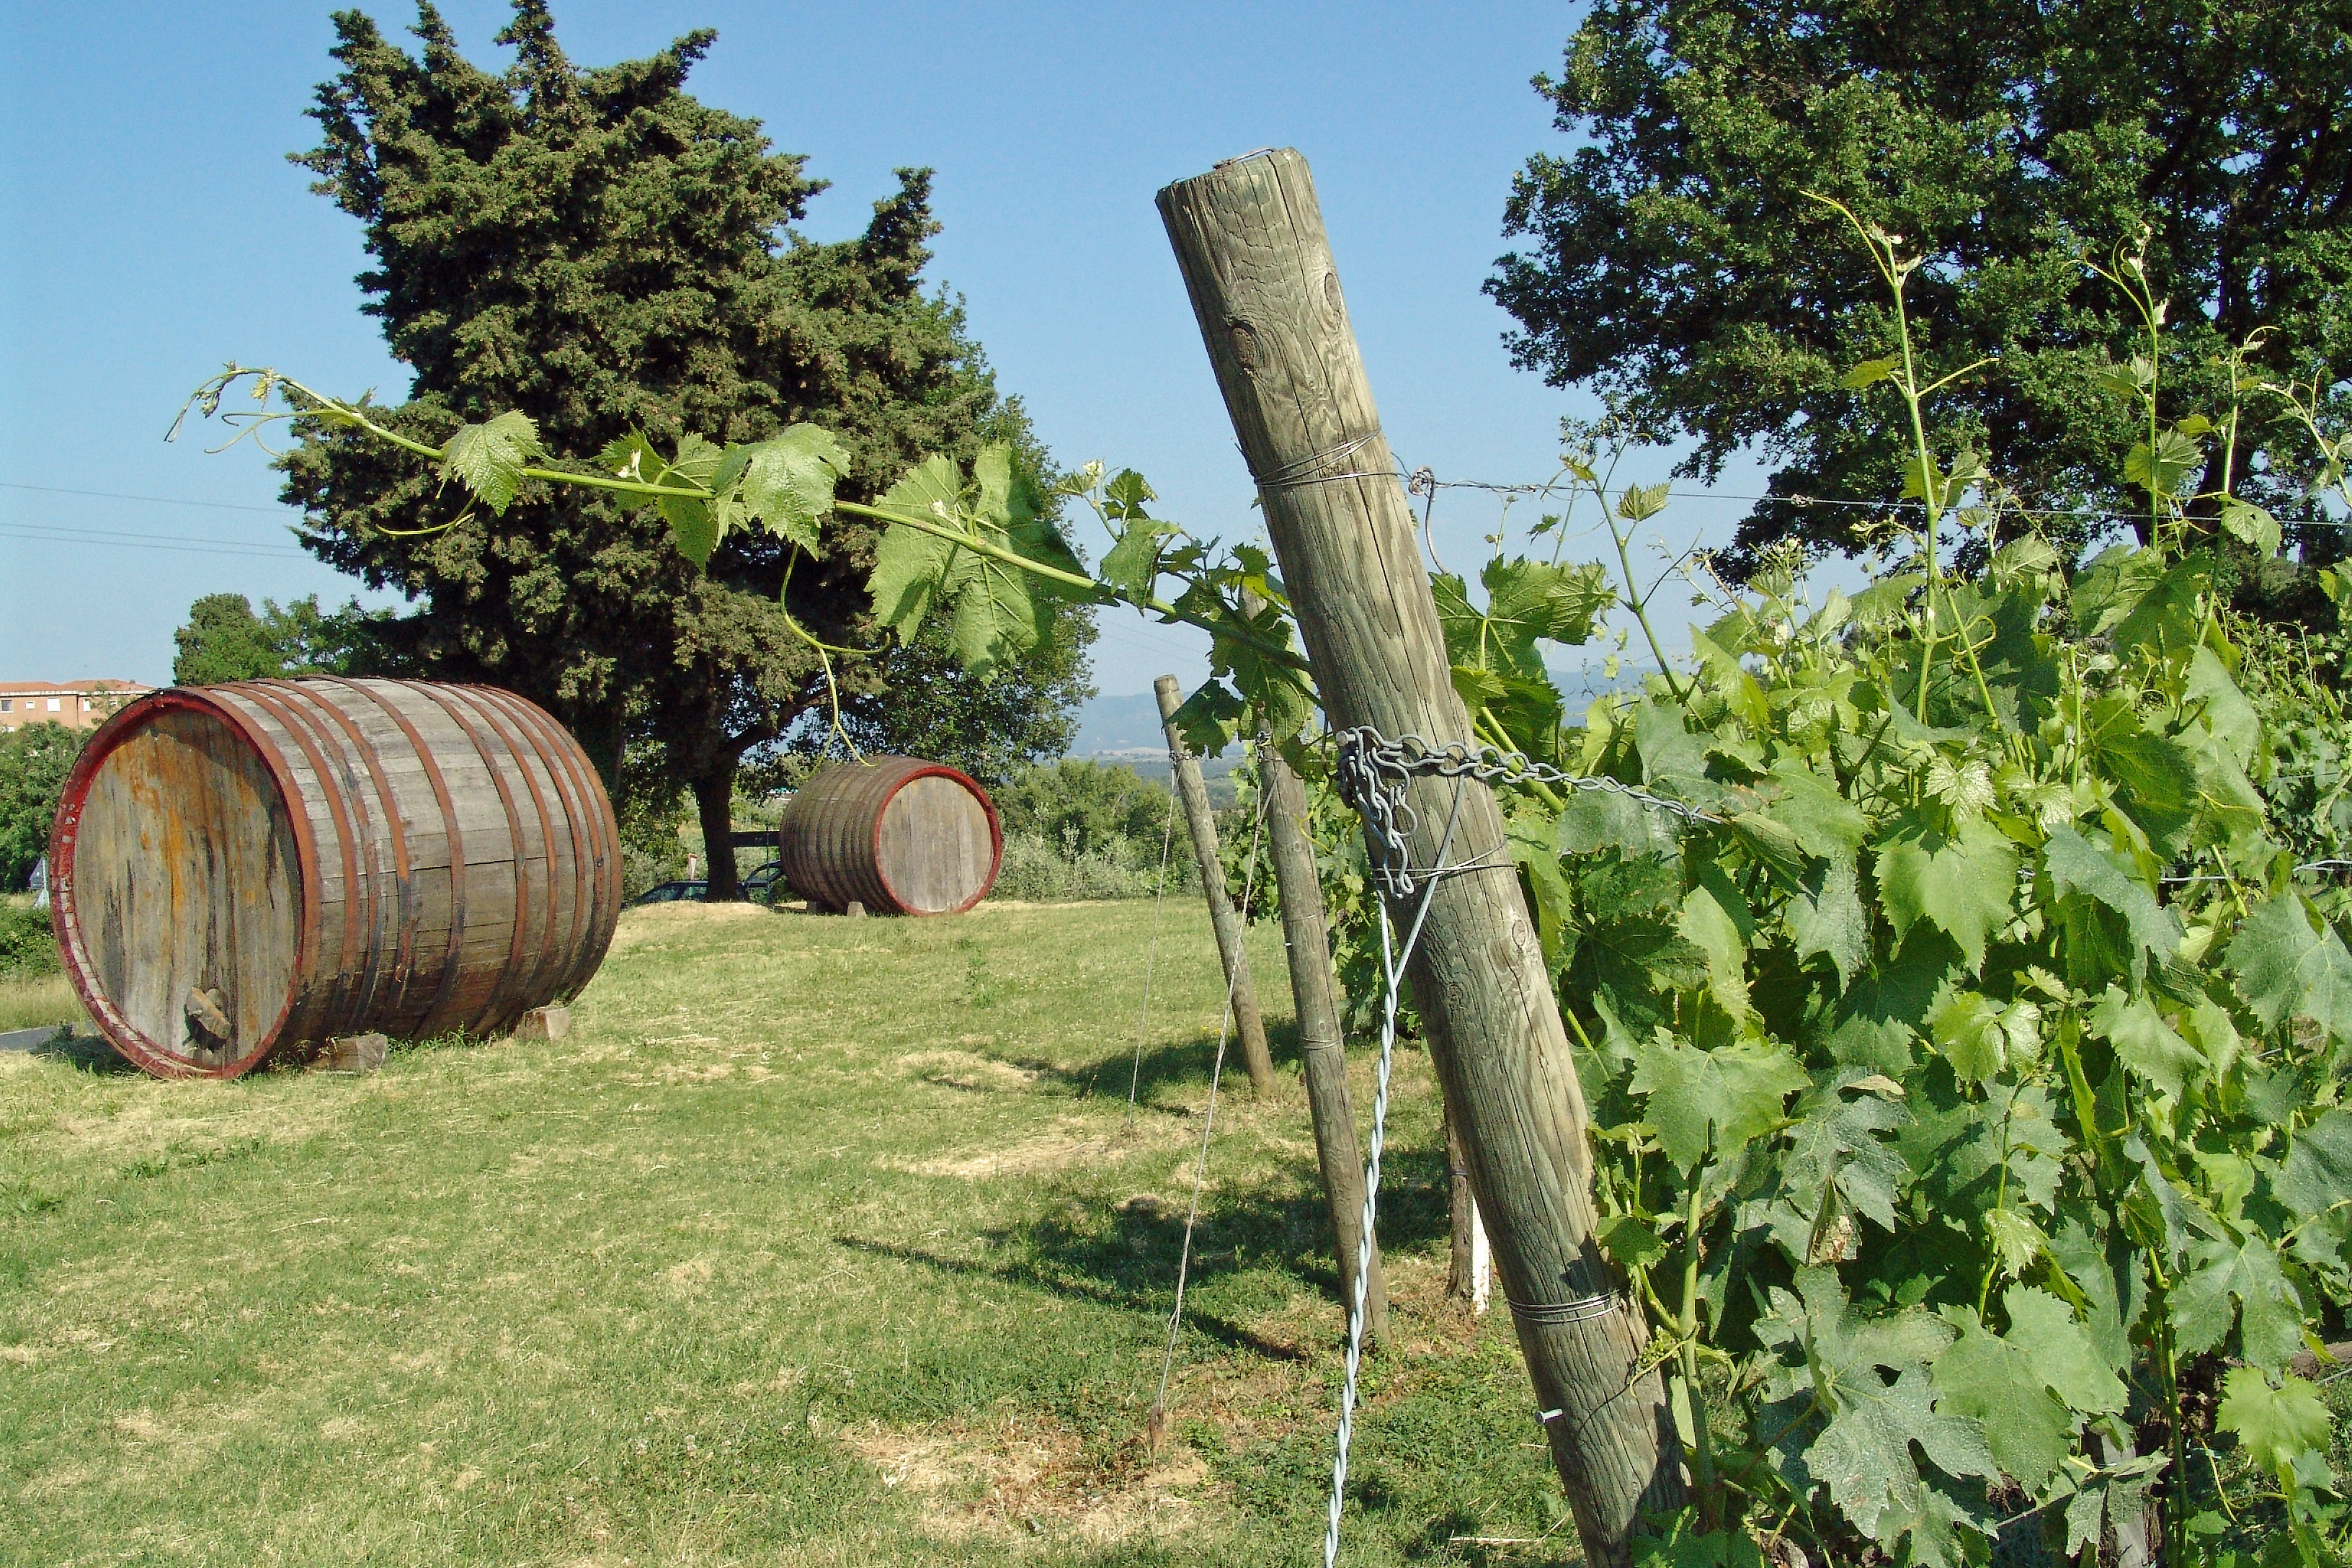
tree, plant, vineyard, wine, produce, agriculture, garden, vines, grapes, winegrowing, flowering plant, wine barrel, man made object, woody plant, land plant